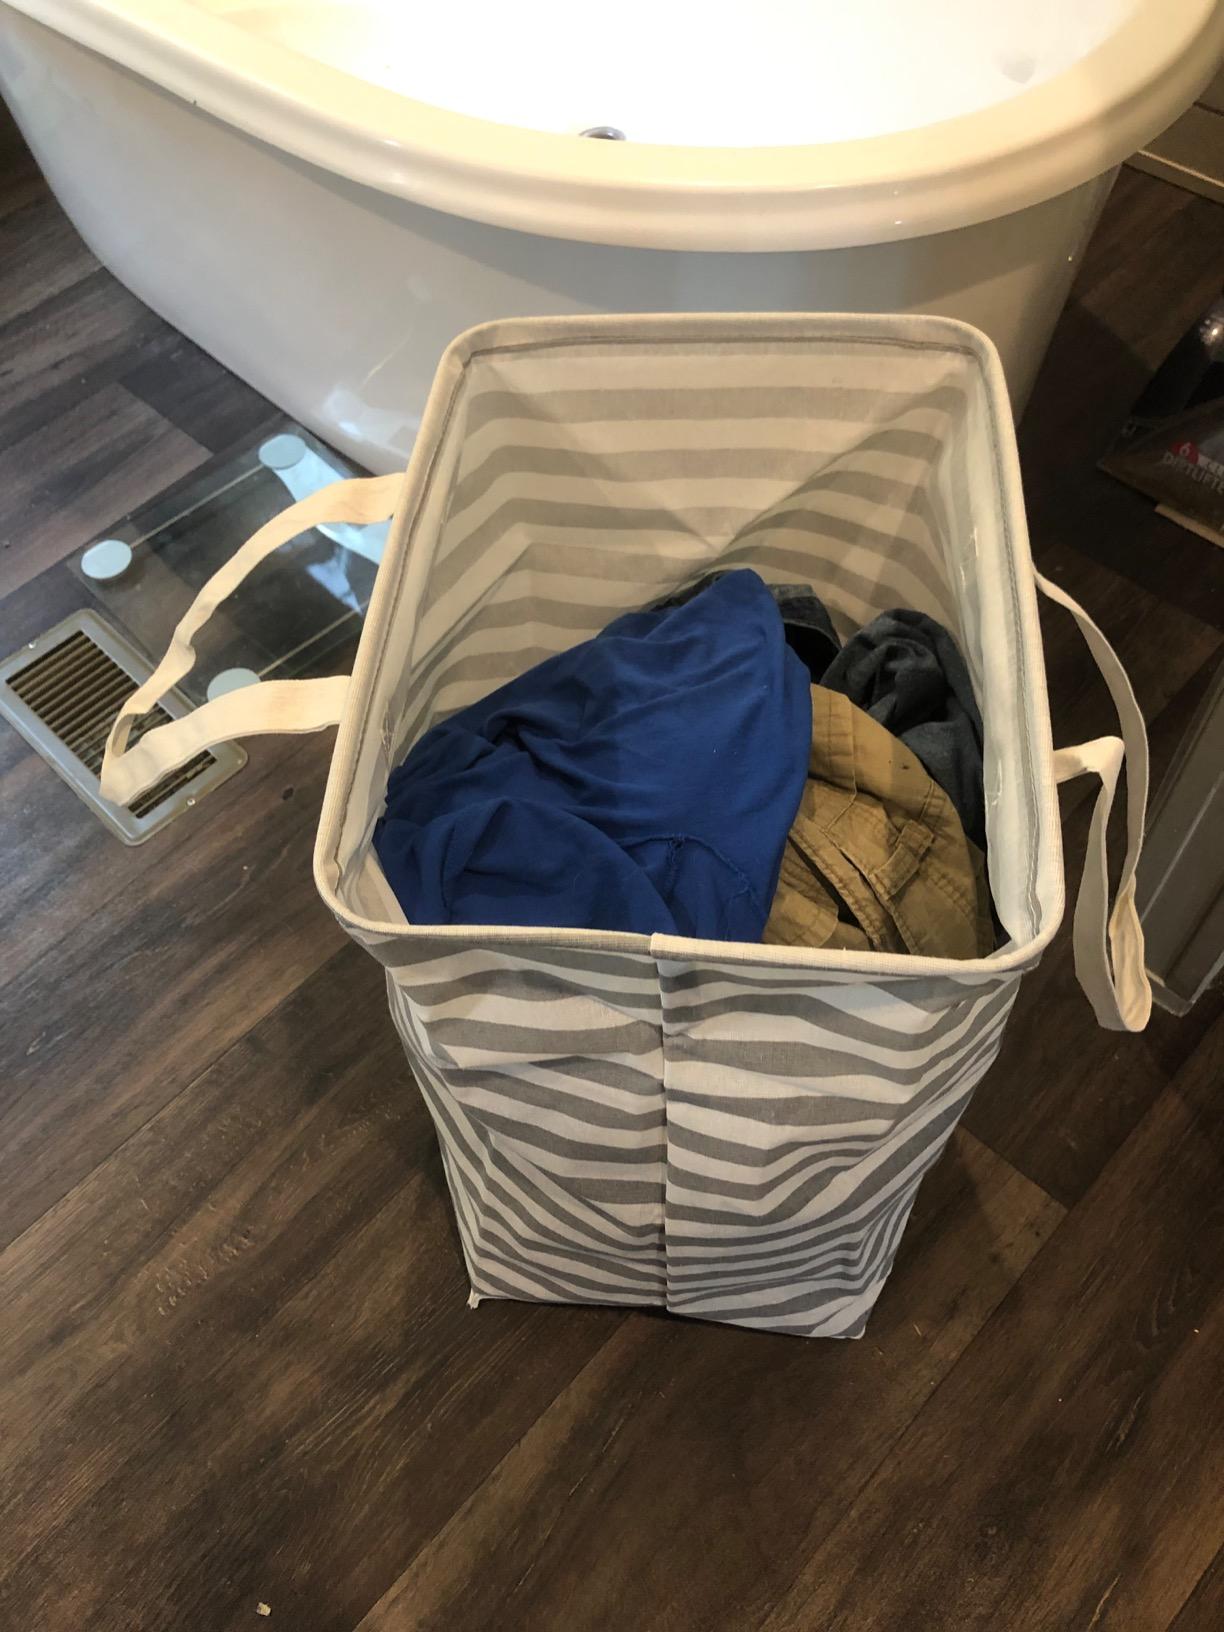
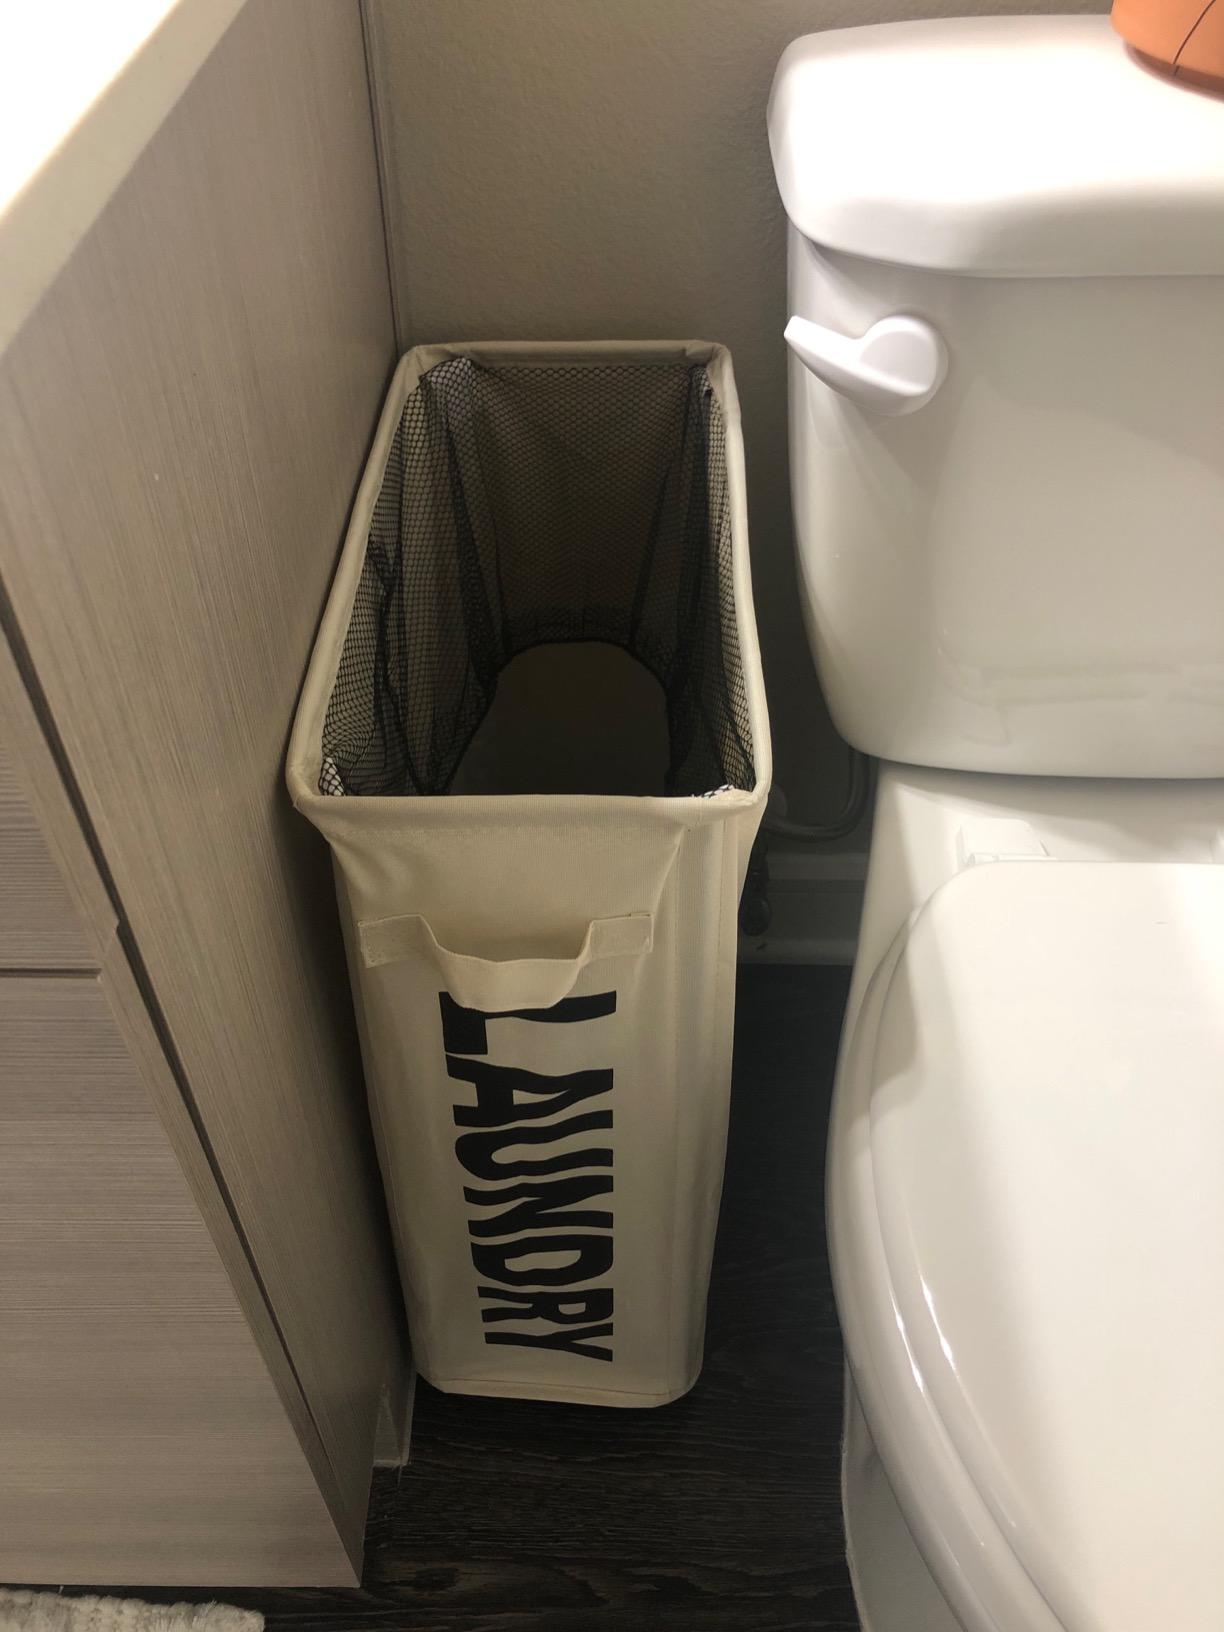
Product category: items_hamper
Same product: no